Shenzhen

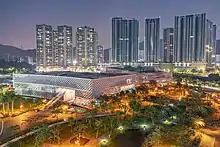

Huaqiang North is one of Shenzhen's notable retail areas, being known for having one of the largest electronics markets in the world. Luohu Commercial City, a commercial complex located adjacent to Shenzhen Railway Station, is noted for having a variety of products that ranges from electronics and counterfeit goods to tailored suits and curtains. In addition to Huaqiang North and Luohu Commercial City, Shenzhen has numerous shopping malls and commercial areas, including COCO Park and its branches COCO City and Longgang COCO Park, Uniworld, Uniwalk, and Coastal City (海岸城). Shenzhen is also home to drugstore chain China Nepstar.